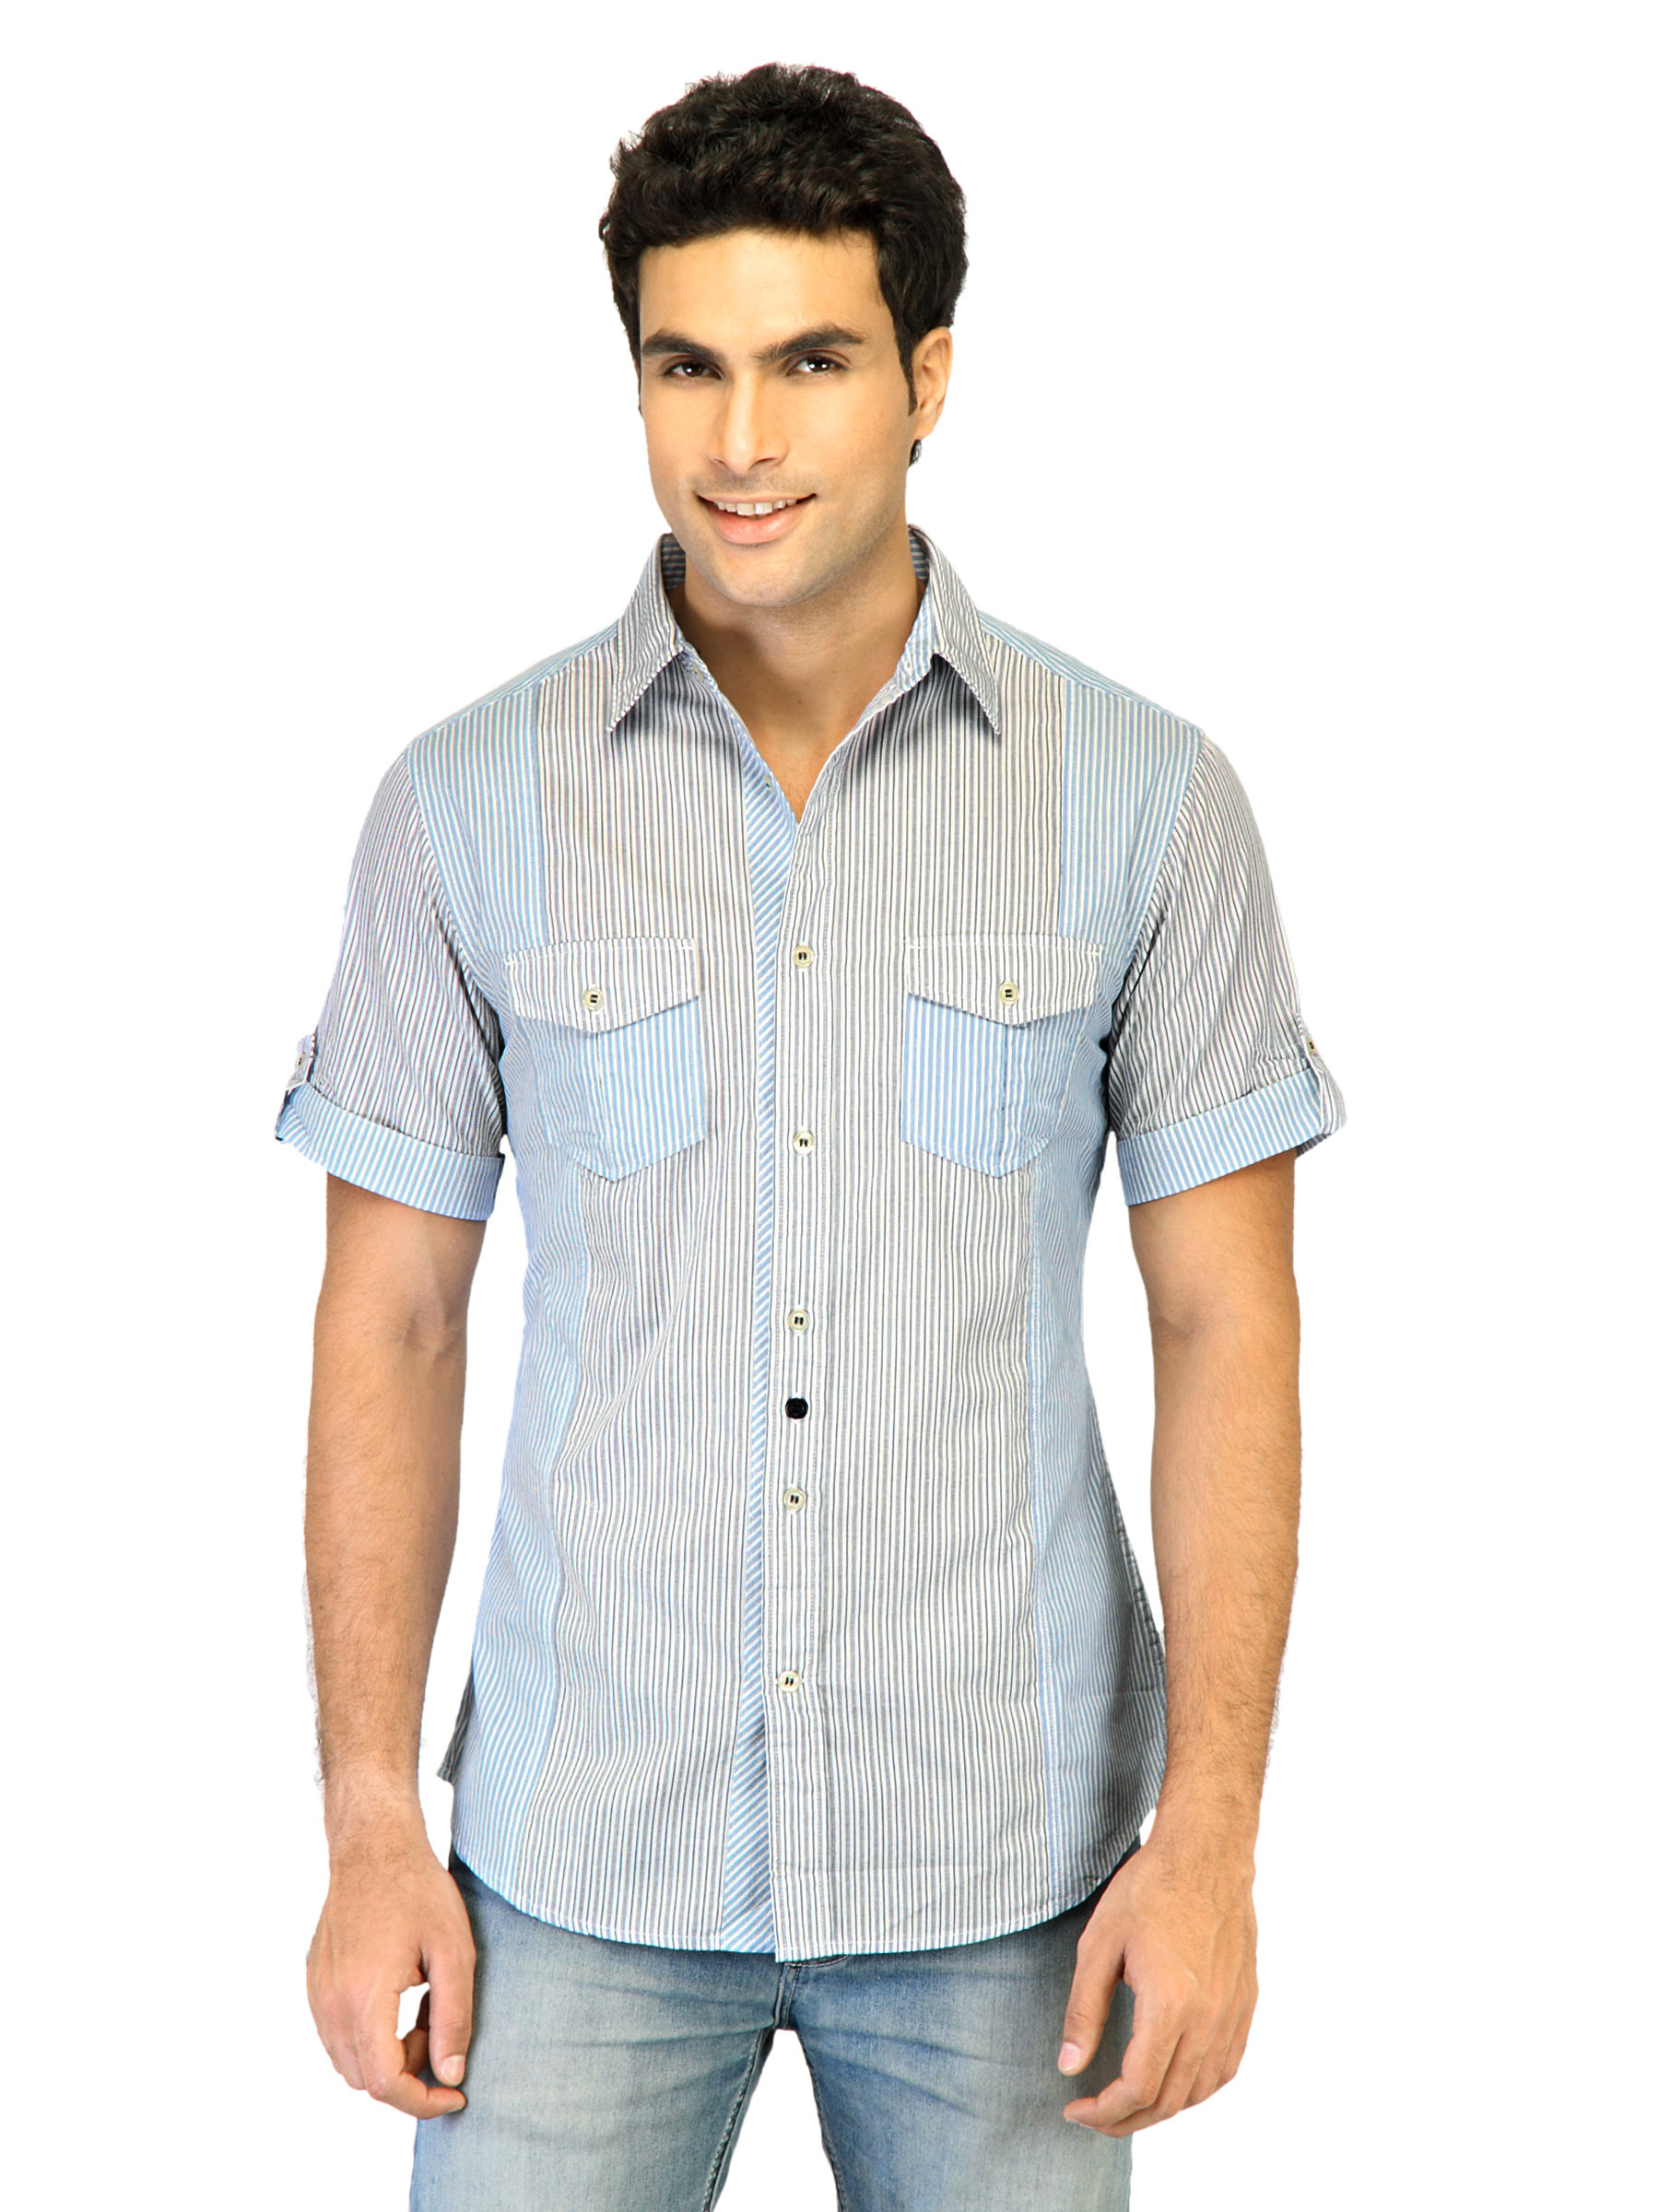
United Colors of Benetton Men Stripes White Shirts
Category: Apparel / Topwear / Shirts
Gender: Men
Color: White
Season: Summer 2011
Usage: Casual